The Fourth Star

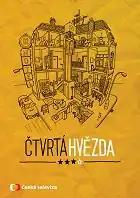

Čtvrtá hvězda ("The Fourth Star") is a Czech television sitcom that premiered on Czech Television from January 6 to March 24, 2014. It was filmed by Jan Prušinovský and Miroslav Krobot with the screenplay contribution of Petr Koleček. The complete ensemble of the Dejvice Theater performed in the main roles.